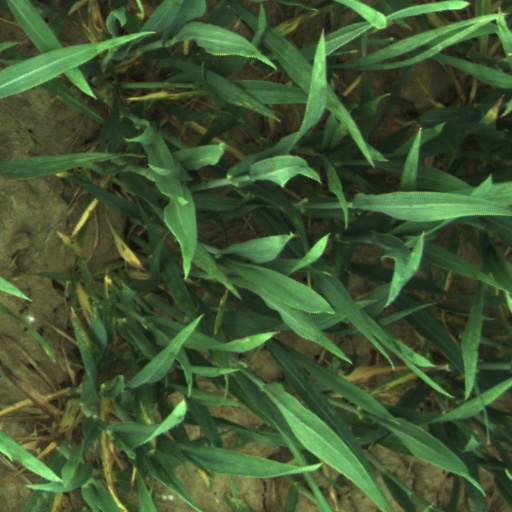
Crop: wheat